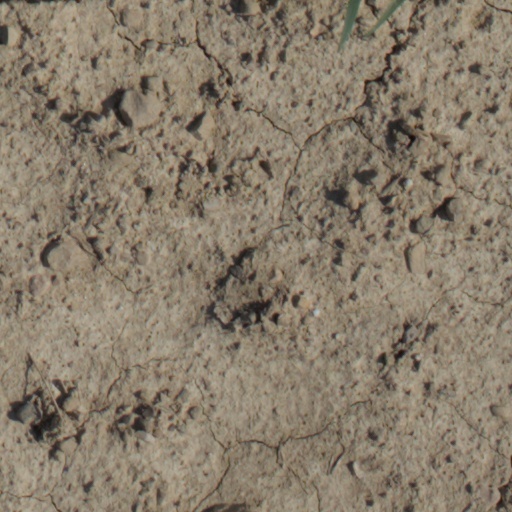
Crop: wheat